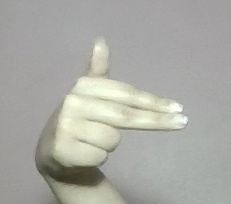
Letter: ghain